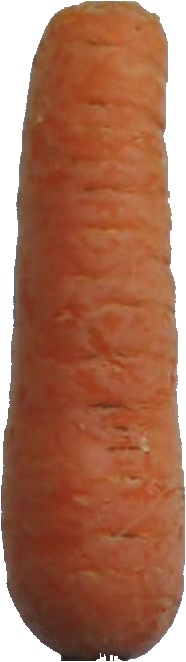
Label: carrot_1